Kennedy Space Center Visitor Complex

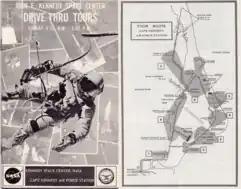

In 1965, KSC Director Kurt H. Debus was authorized to spend $2 million on a full-scale visitor center, covering 42 acres. Spaceport USA, as it was soon titled, hosted 500,000 visitors in 1967, its first year, and one million by 1969. Ten-thousand visitors toured the center on December 24, 1968, following the Apollo 8 orbit of the Moon.